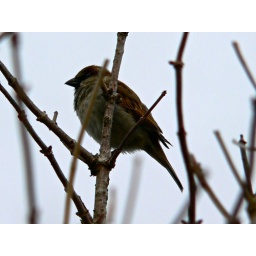
Unknown bird in tree